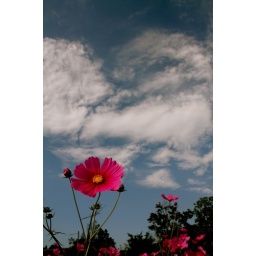
Cosmos flowers in a field near Aki-Kokubunji Temple, Higashi-Hiroshima.